Ein Rafa

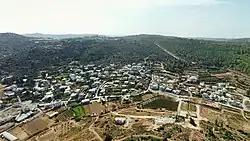

Ein Rafa ( or) is an Arab village ten kilometers west of Jerusalem in Israel. Located on the other side of Route 1 to Abu Ghosh, it falls under the jurisdiction of Mateh Yehuda Regional Council. In it had a population of .